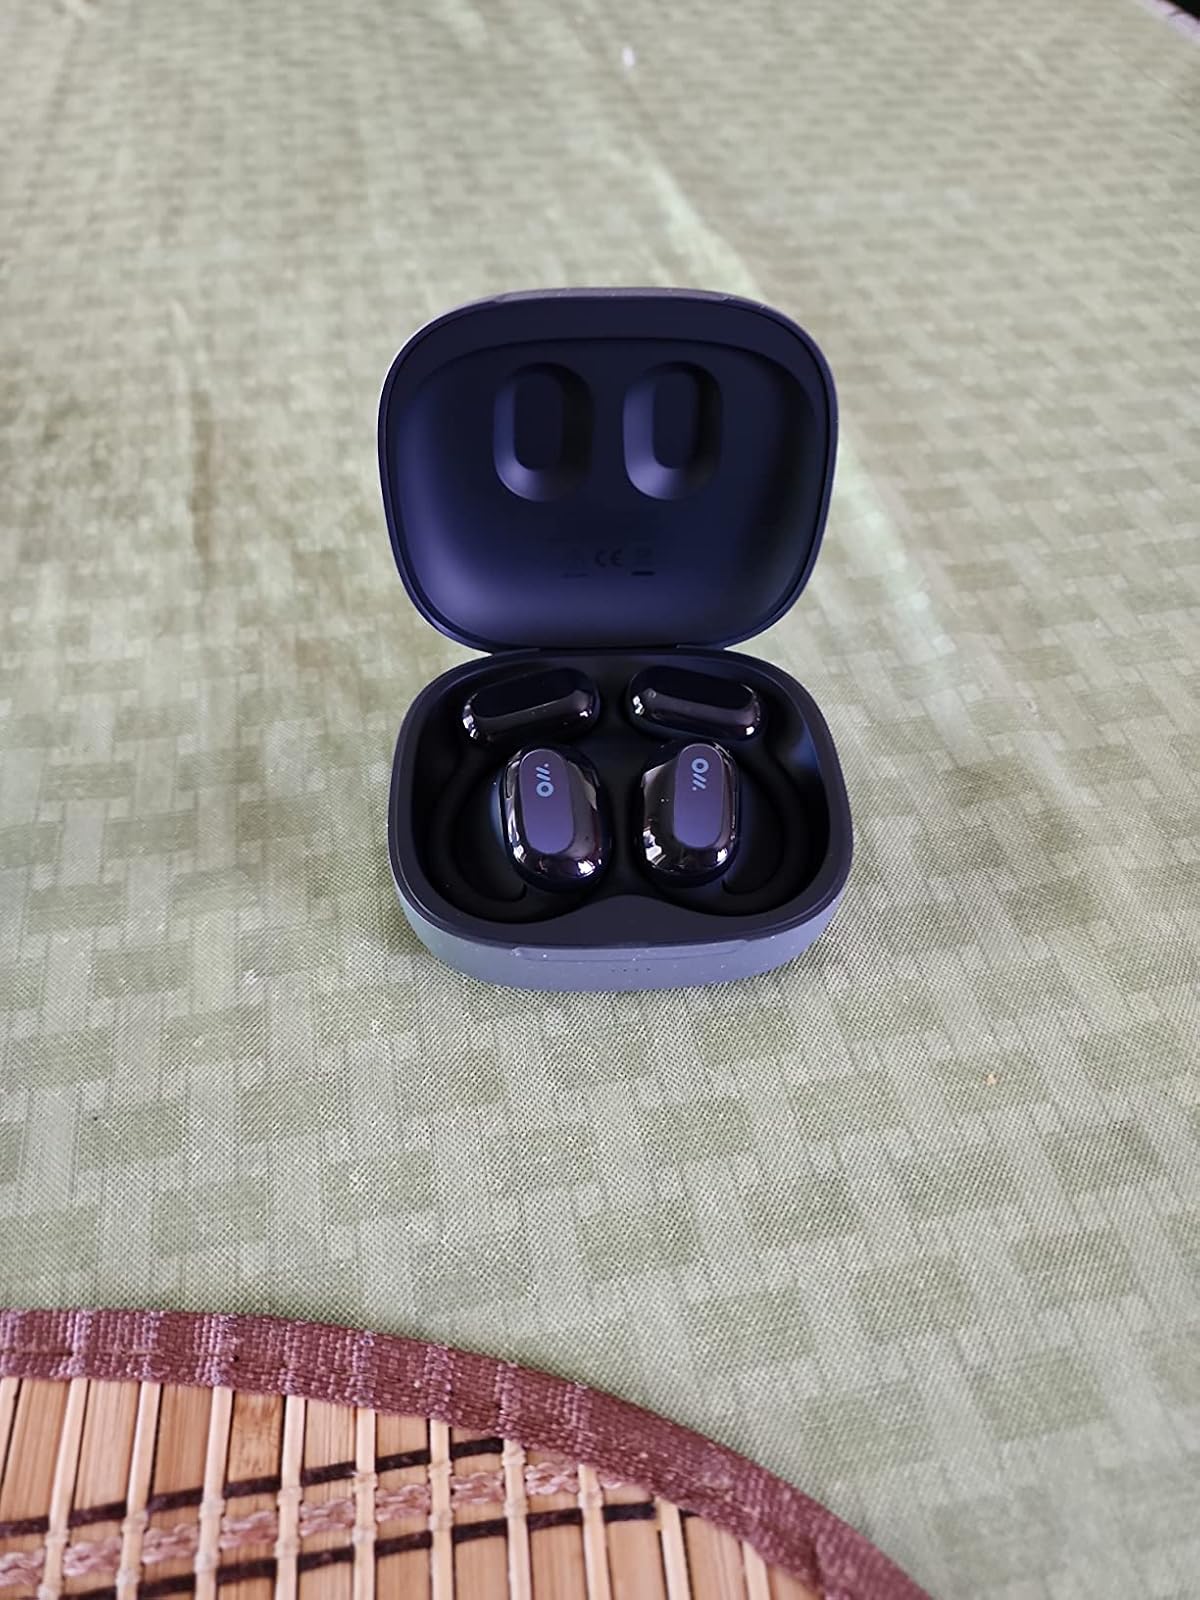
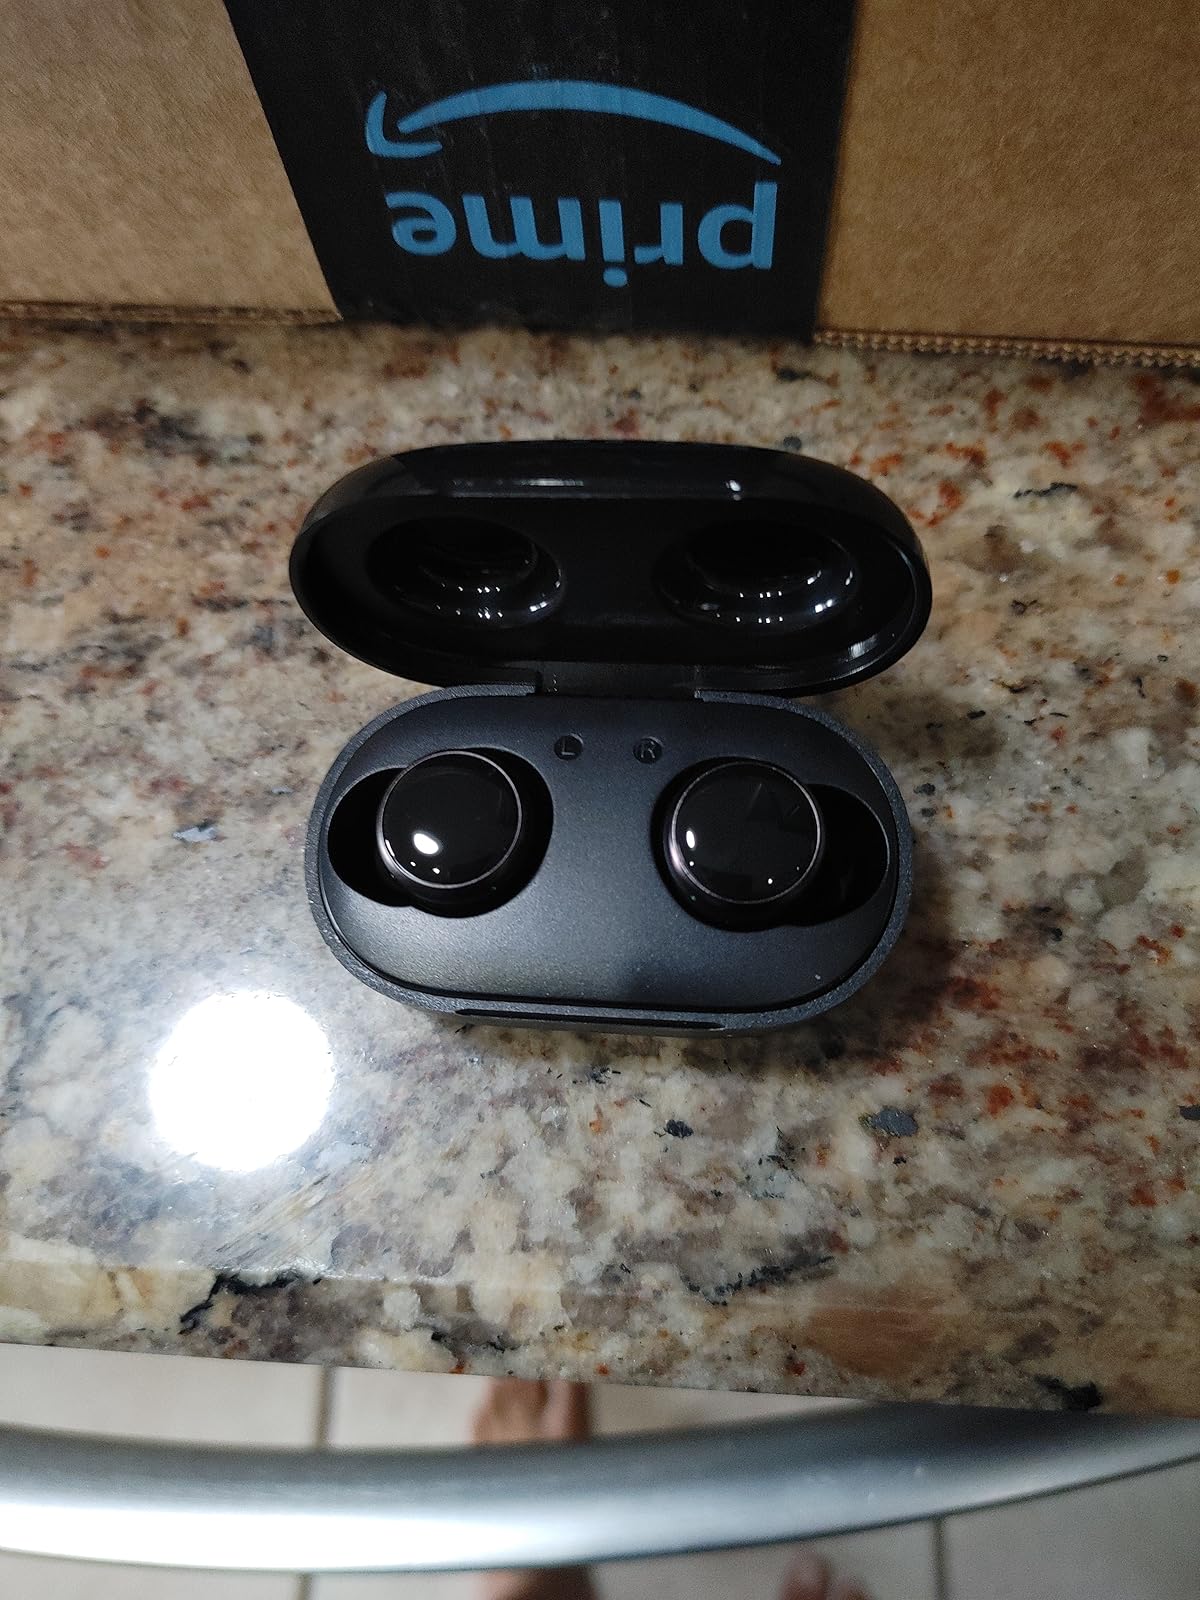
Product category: earbuds
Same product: no